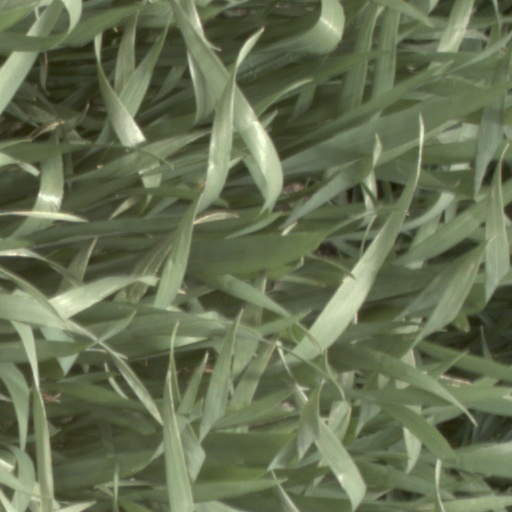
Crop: wheat